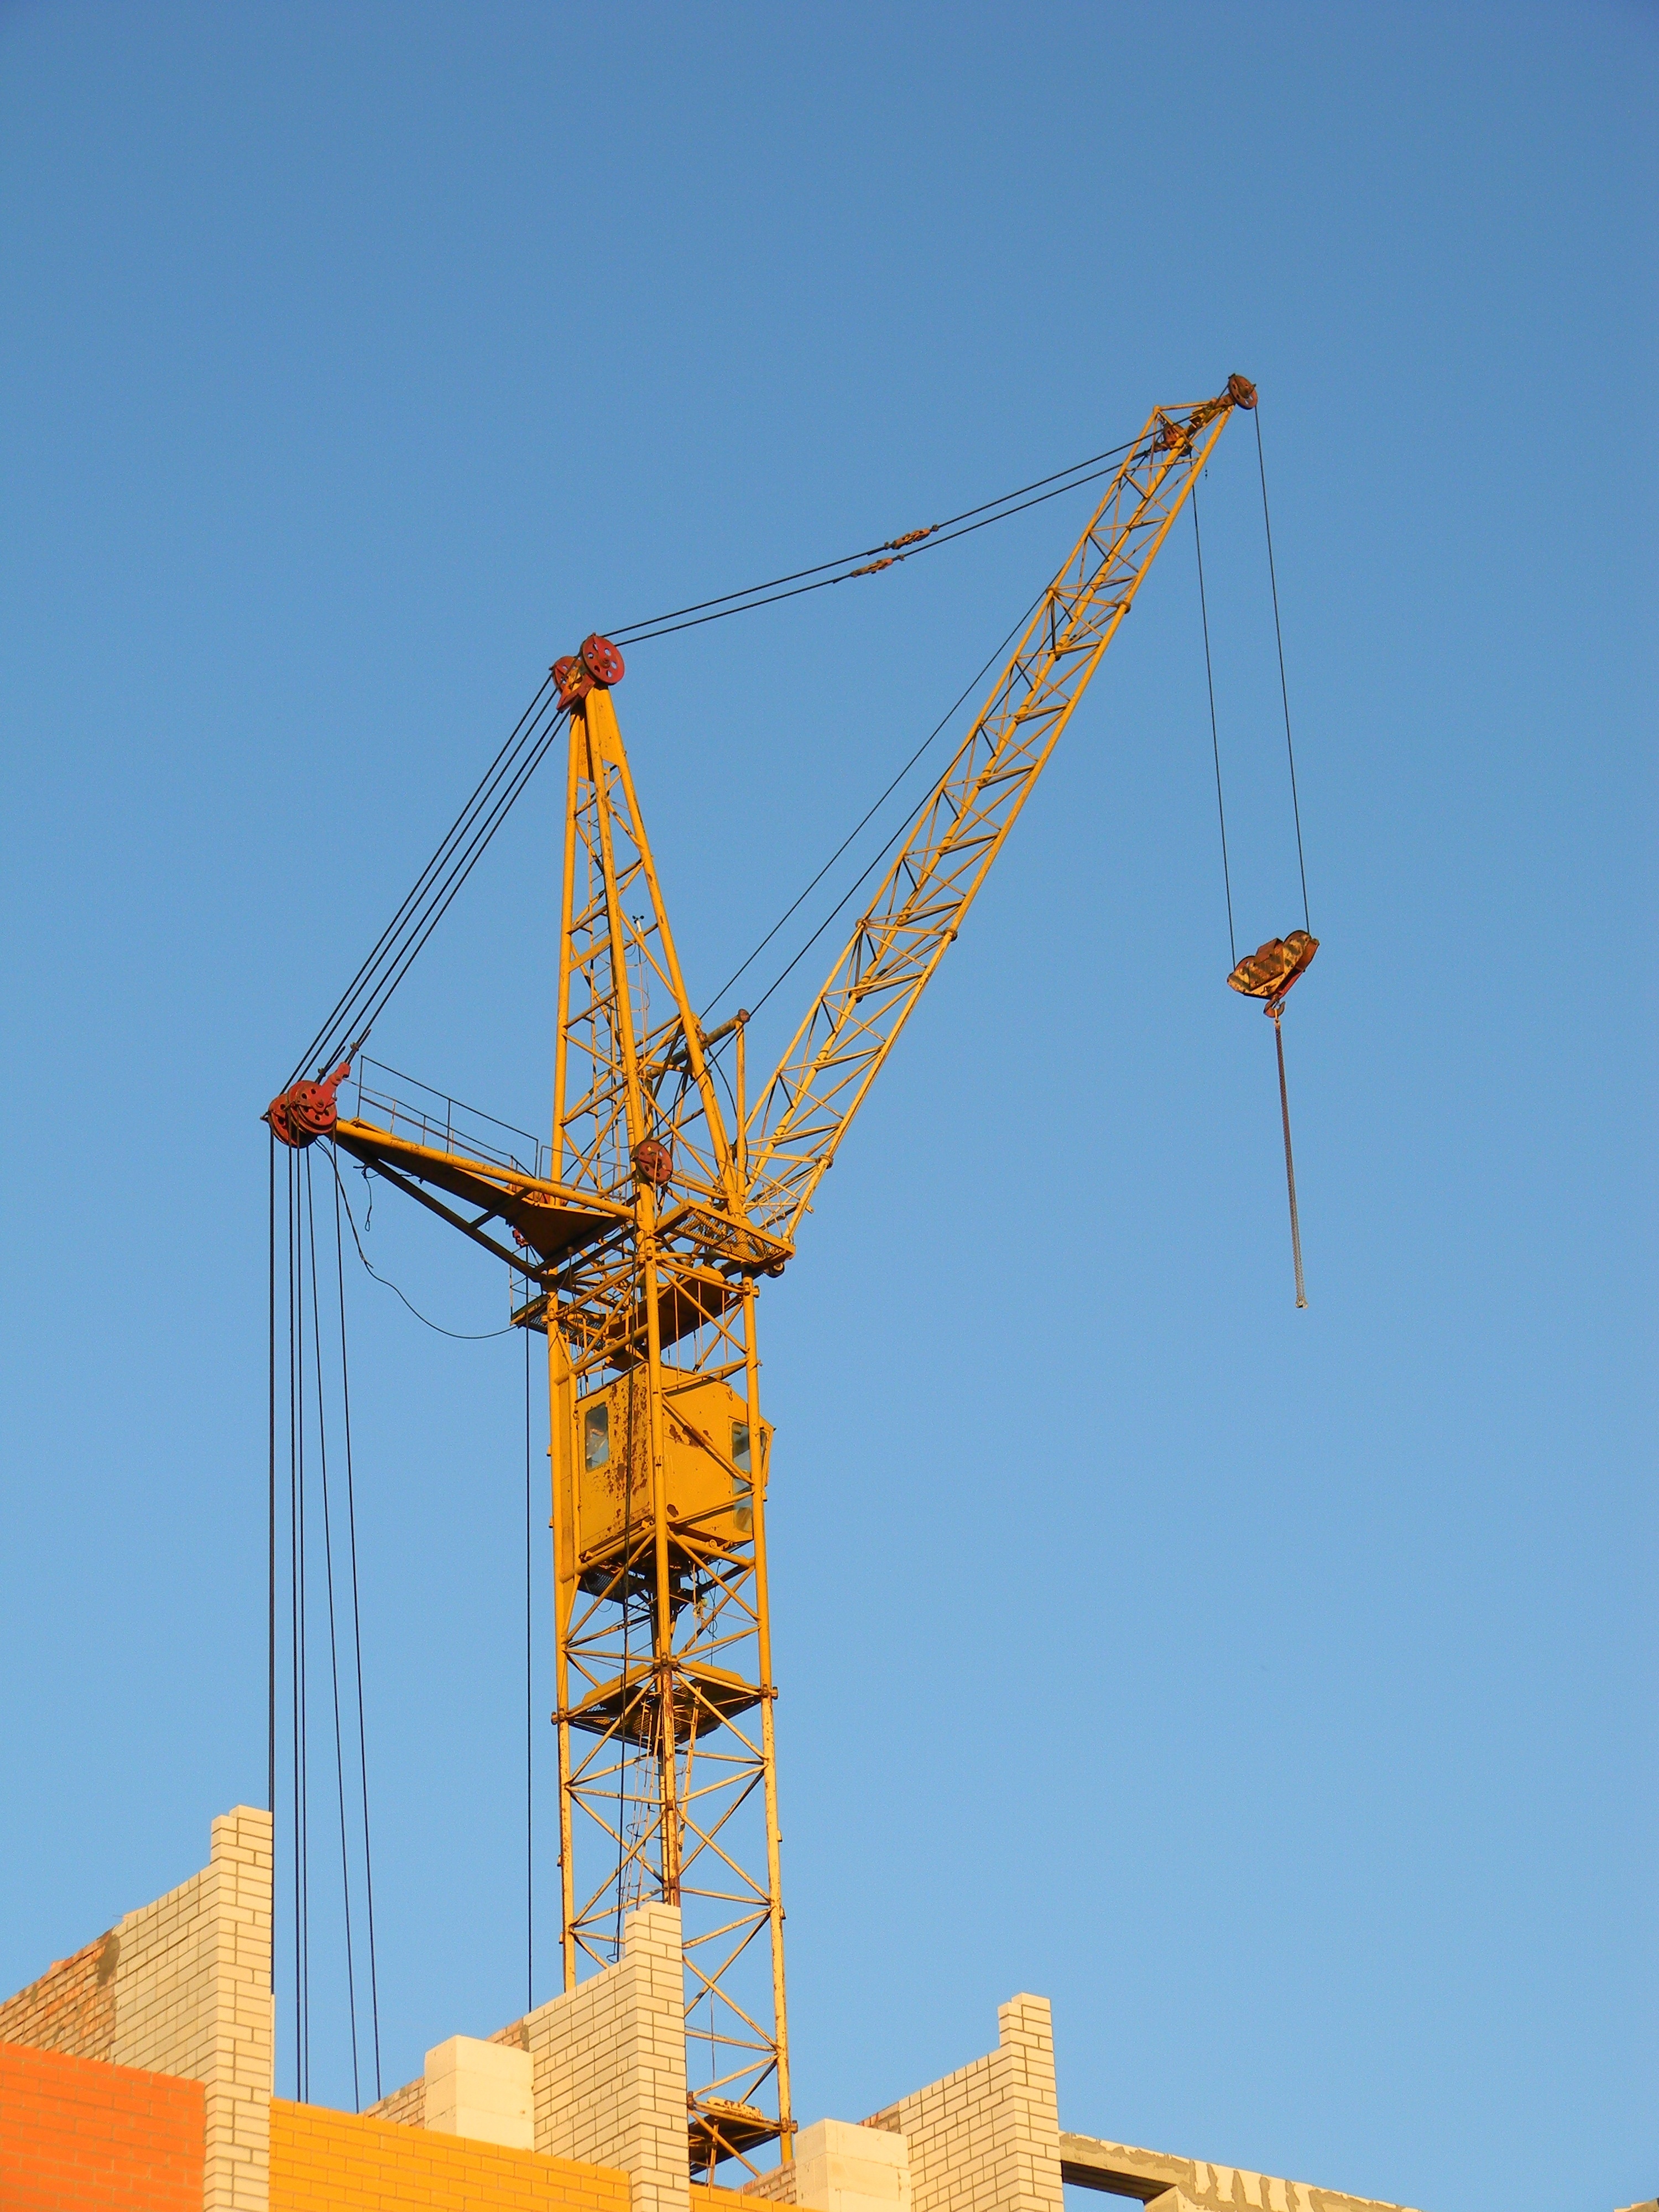
house, building, construction, vehicle, mast, housing, energy, crane, development, home construction, construction equipment, new house, residential construction, multi storey building, crane hoisting, jib crane